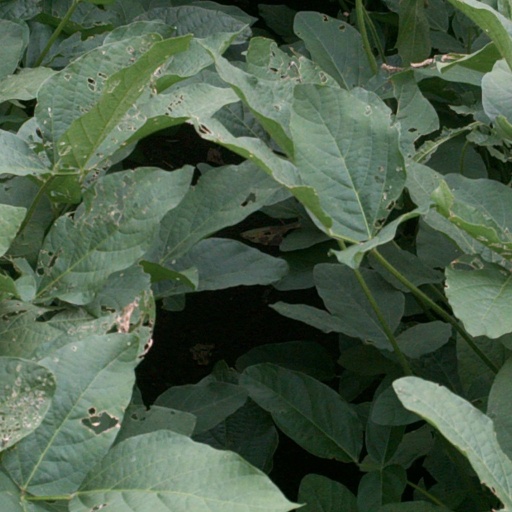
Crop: soybean